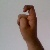
The image shows a hand gesture representing the letter 'X' in Indian Sign Language.